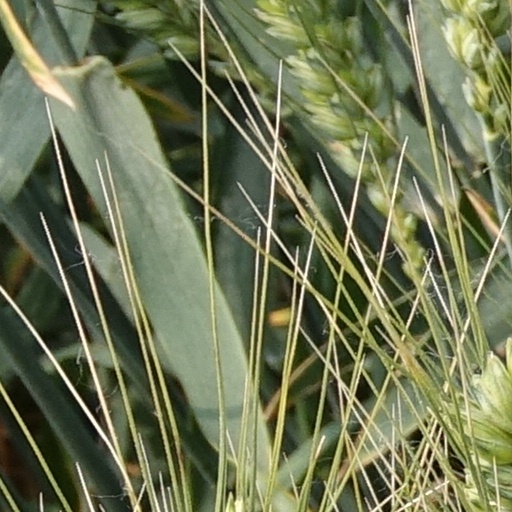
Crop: wheat